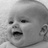
Emotion: happy